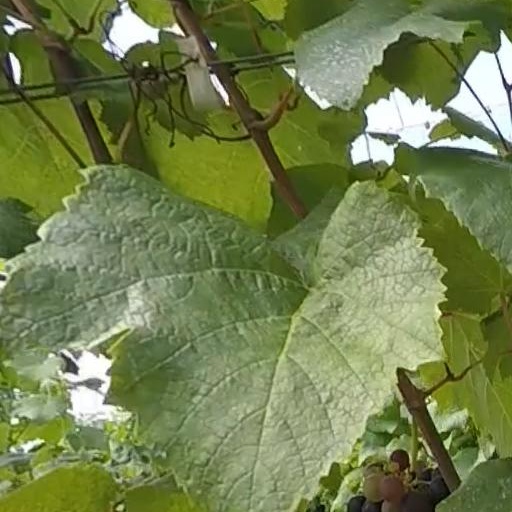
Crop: grape